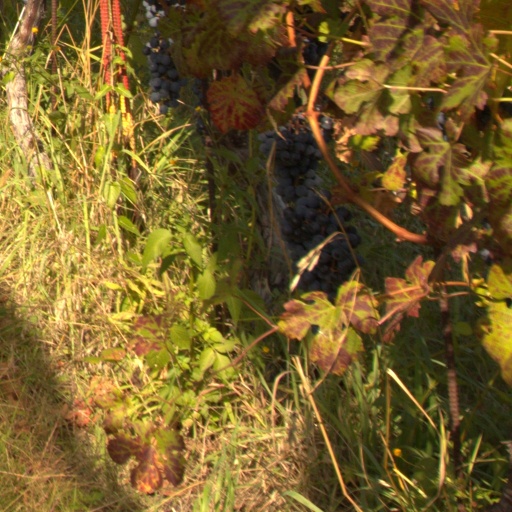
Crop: grape